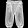
Label: Trouser